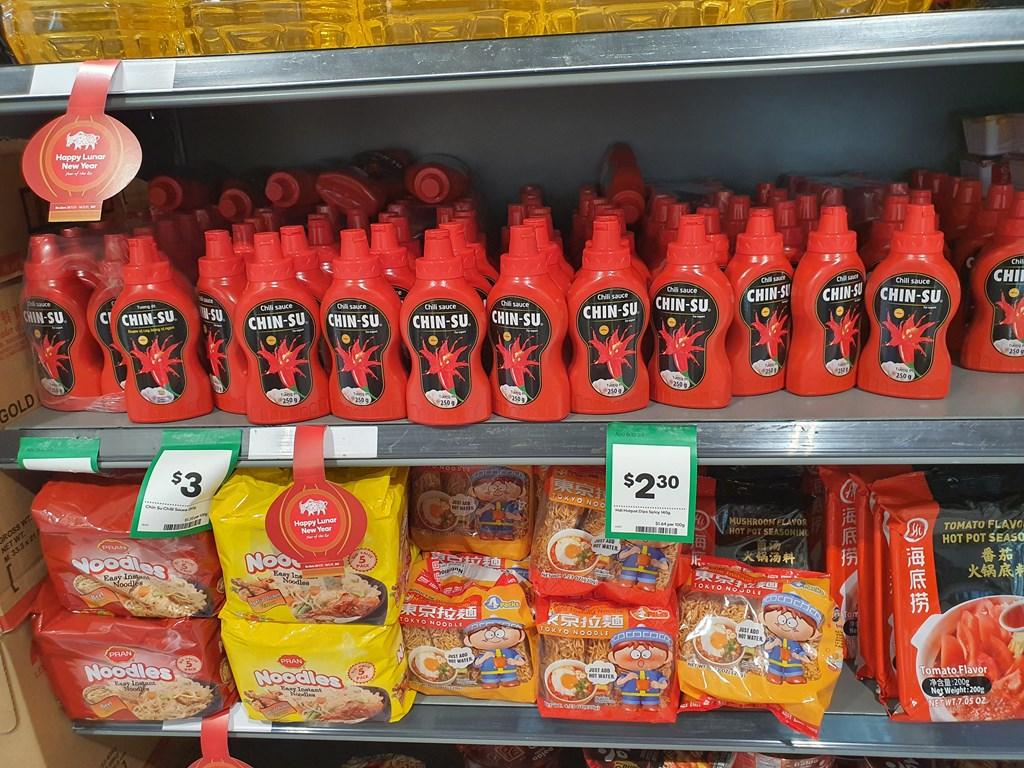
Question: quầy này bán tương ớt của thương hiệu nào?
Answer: quầy này bán tương ớt của thương hiệu chin-su